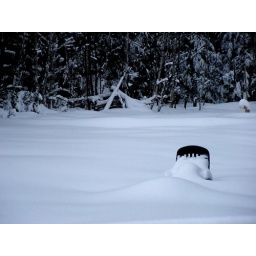
chair in field 2